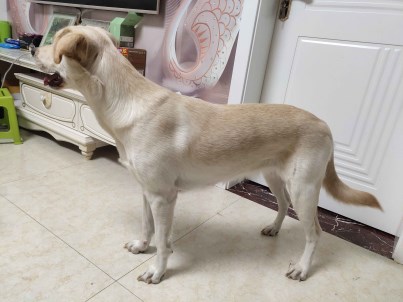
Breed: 3580-n000122-Labrador_retriever